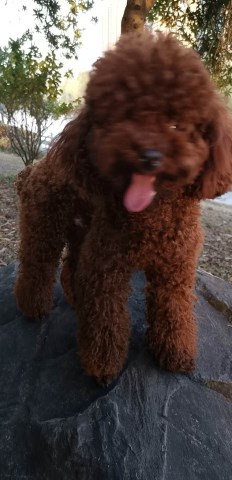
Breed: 2925-n000114-toy_poodle